Escort West

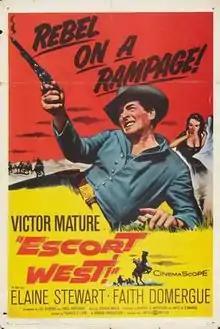
Theatrical release poster

Escort West is a 1959 American Western film directed by Francis D. Lyon, and starring Victor Mature, Faith Domergue, and Elaine Stewart. The movie is set after the U.S. Civil War, when a former Confederate officer, played by Victor Mature, and his daughter help some survivors of an Indian massacre. The film was released by United Artists on January 23, 1959.